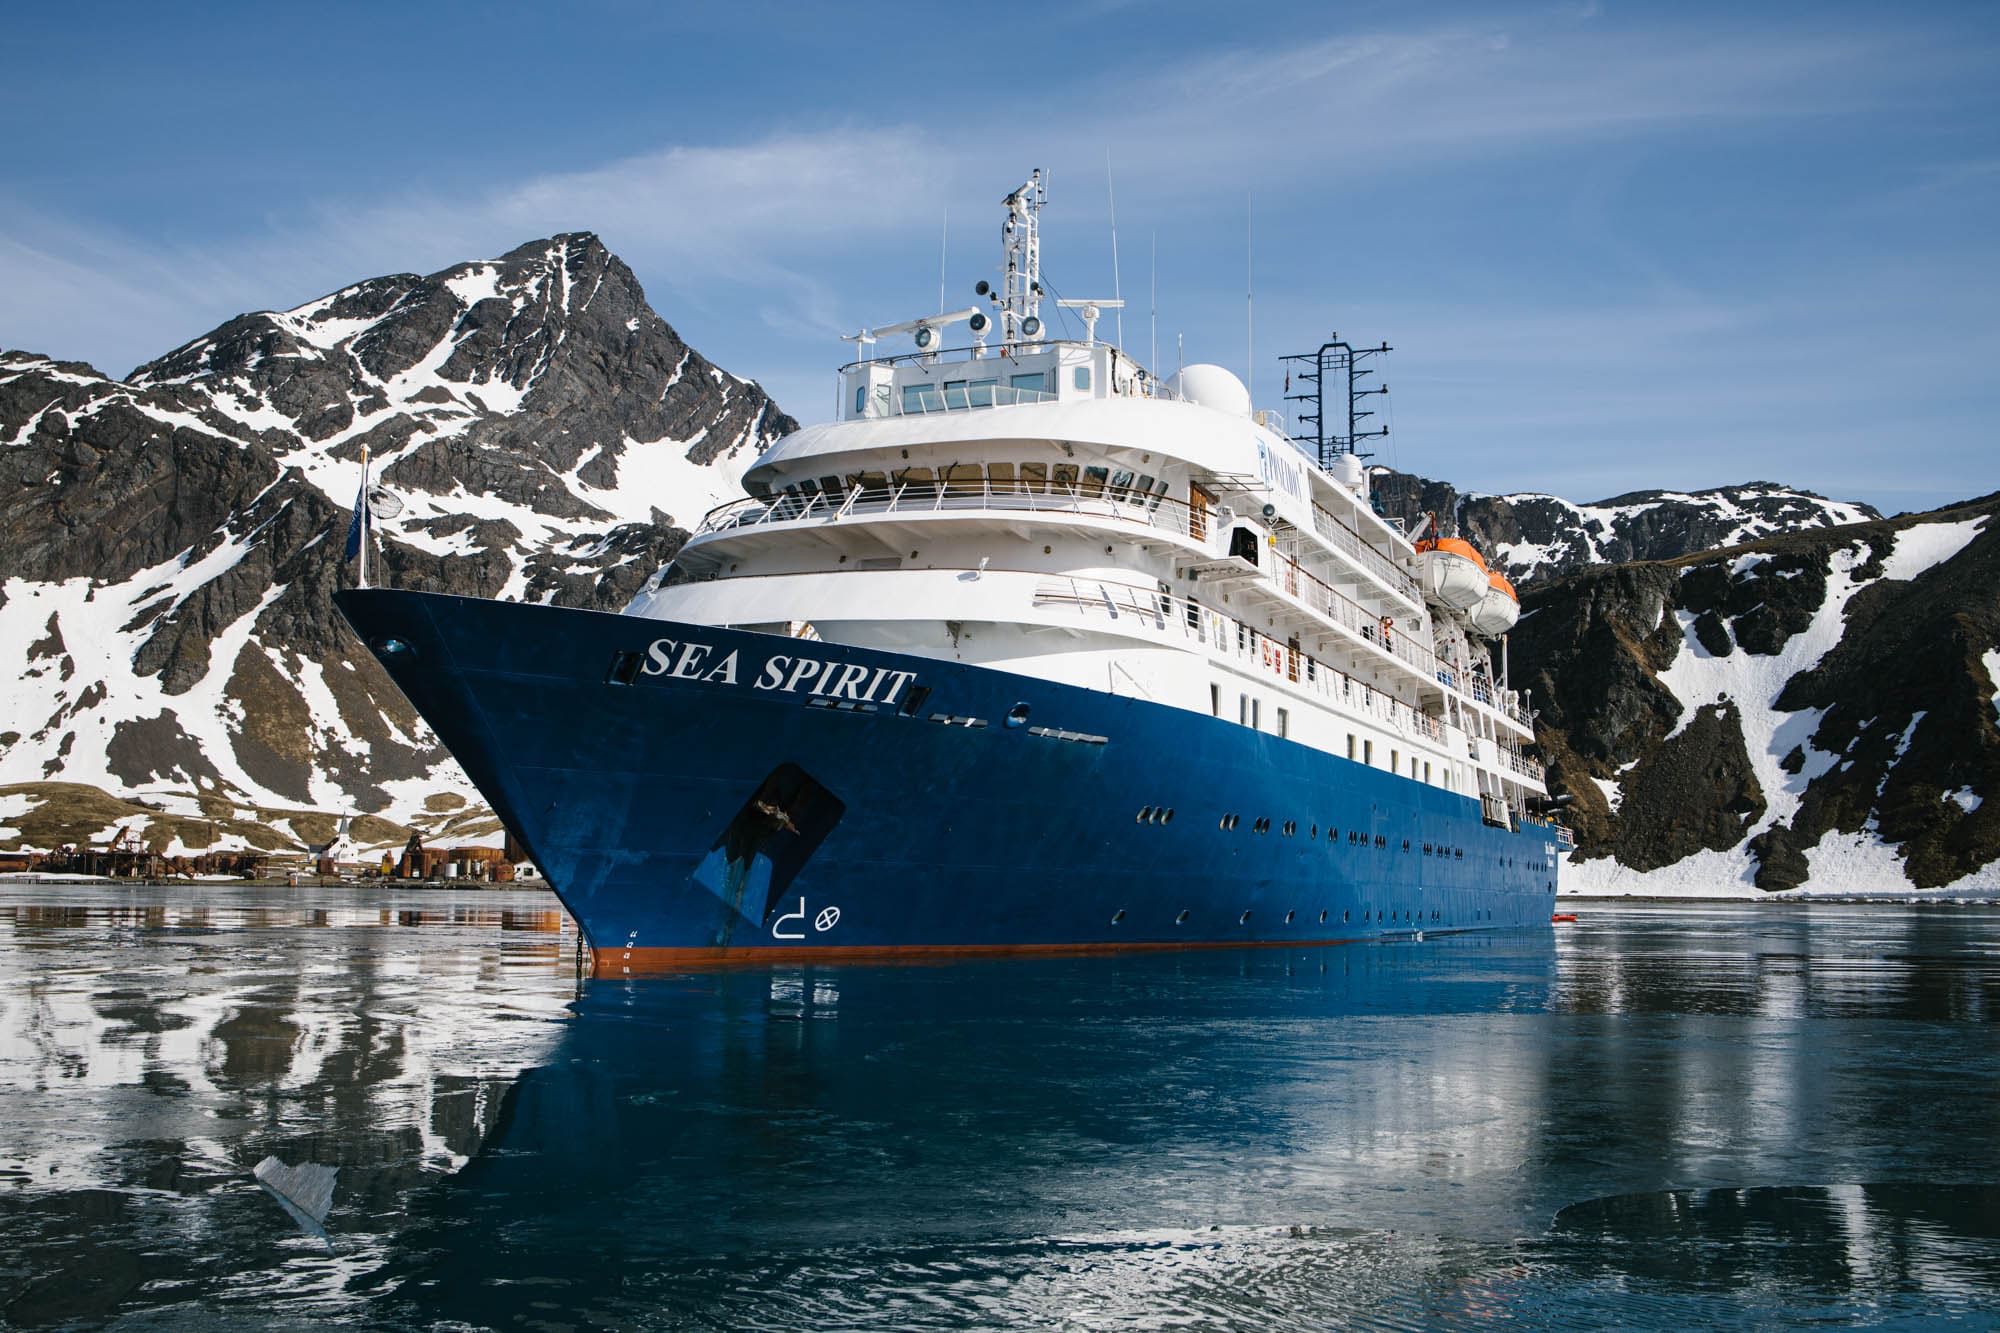
Vehicle type: Ships